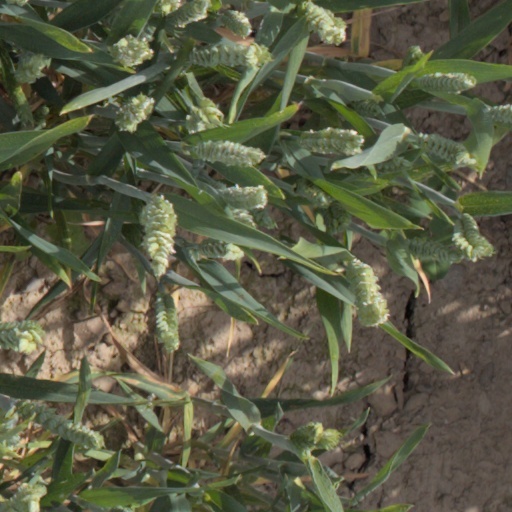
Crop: wheat